Fortifications of Rhodes

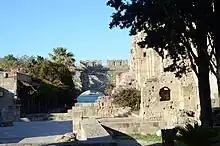
The Gate of the Virgin seen from the church of the Virgin of the Burgh

The Gate of the Virgin (Πύλη Παναγίας) is a modern gate, envisaged in the town master plan by the Italian administration to allow vehicle traffic, but opened only in 1955 by the Greek administration. Its name comes from the nearby church of the Virgin of the Burgh (or Virgin of "Chora", meaning "main town"), The name "Burgh" comes from the "bourgeois" (as opposed to Knights) who inhabited this part of the town.